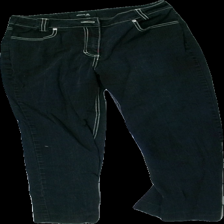
View: front
Type: Jeans
Category: Ladies
Brand: Not in the list
Brand text on label: Claire.dk
Colors: Black
Material: 98% cotton, 2% elastane
Cut: Regular
Size: 40
Season: All
Trend: Denim
Smell: Minor
Price range: <50
Recommended usage: Export
Comment: detergent scent